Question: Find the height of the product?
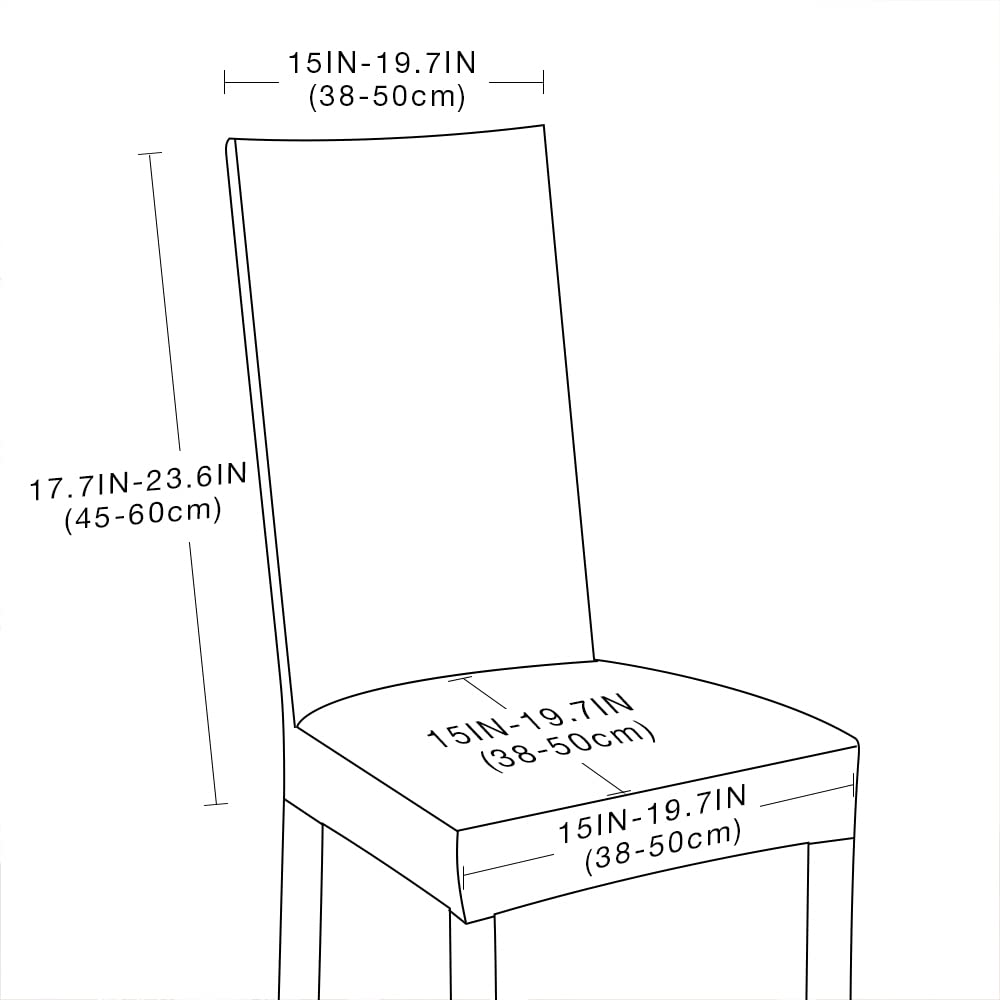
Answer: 17.7 inch